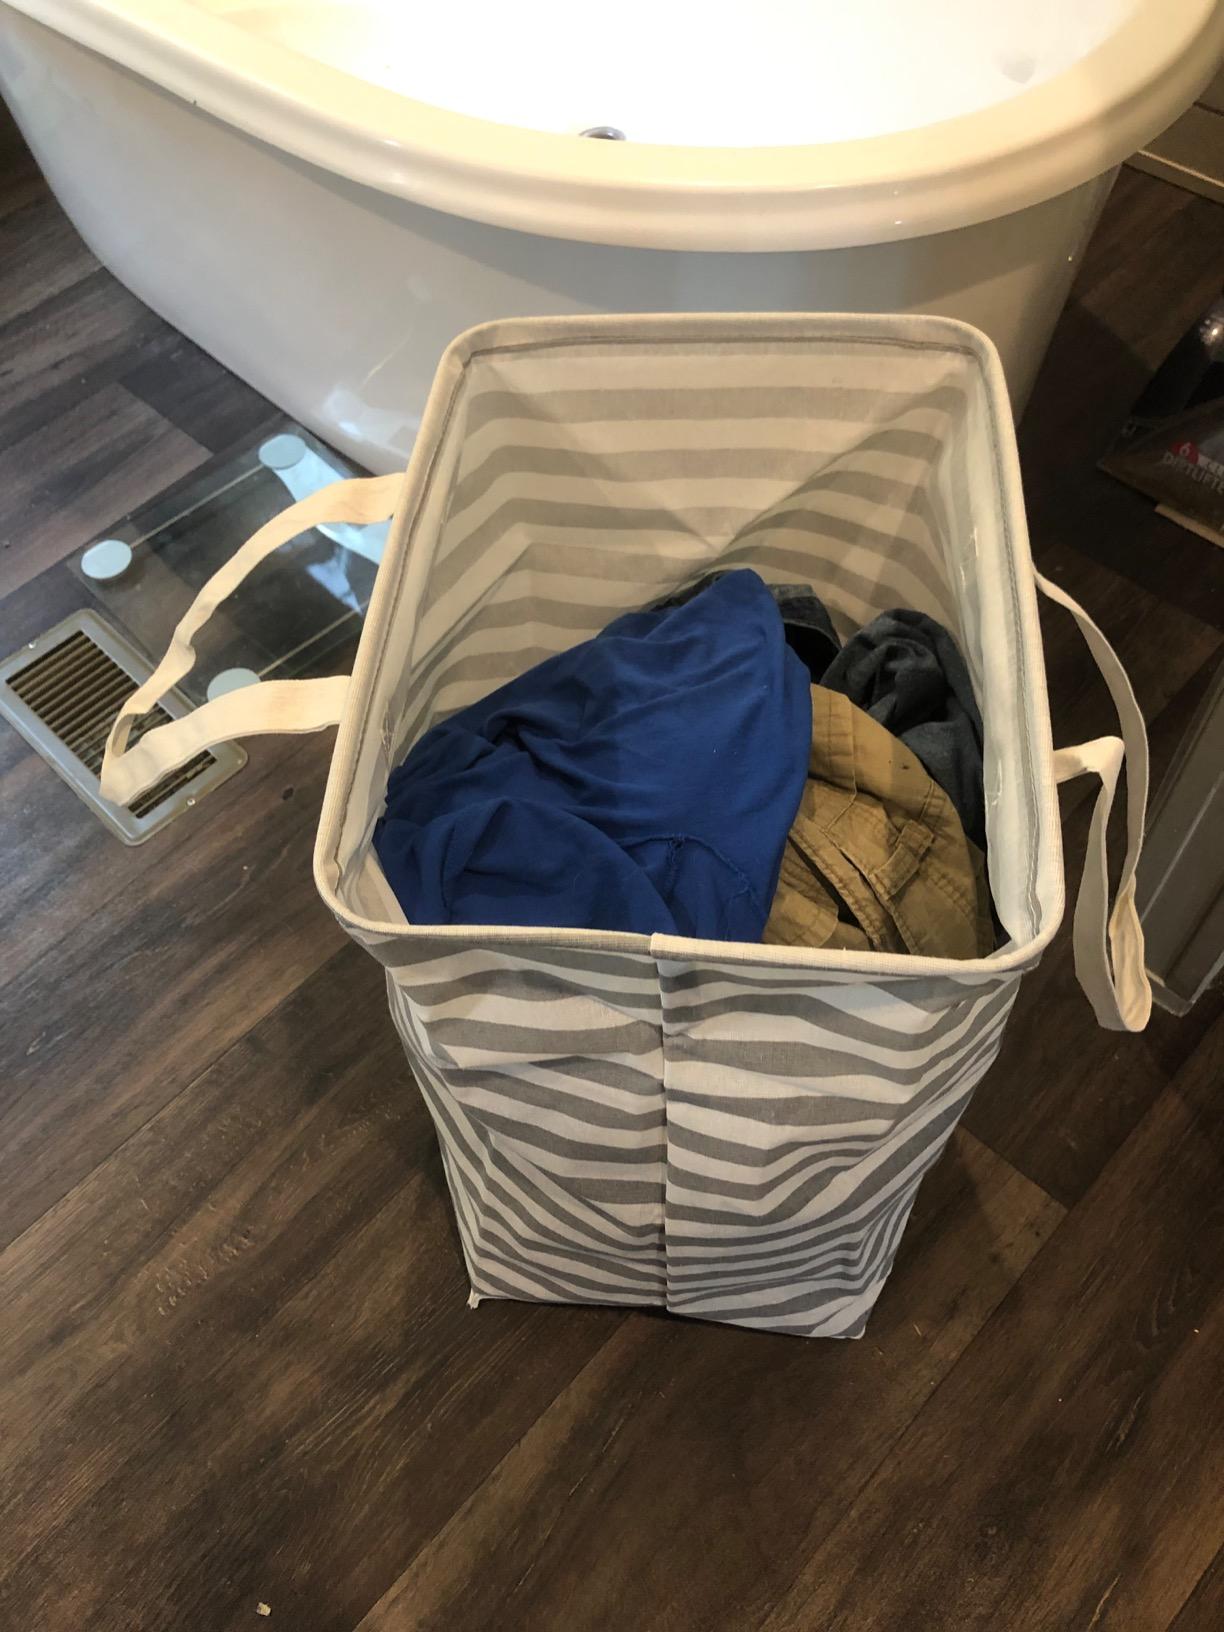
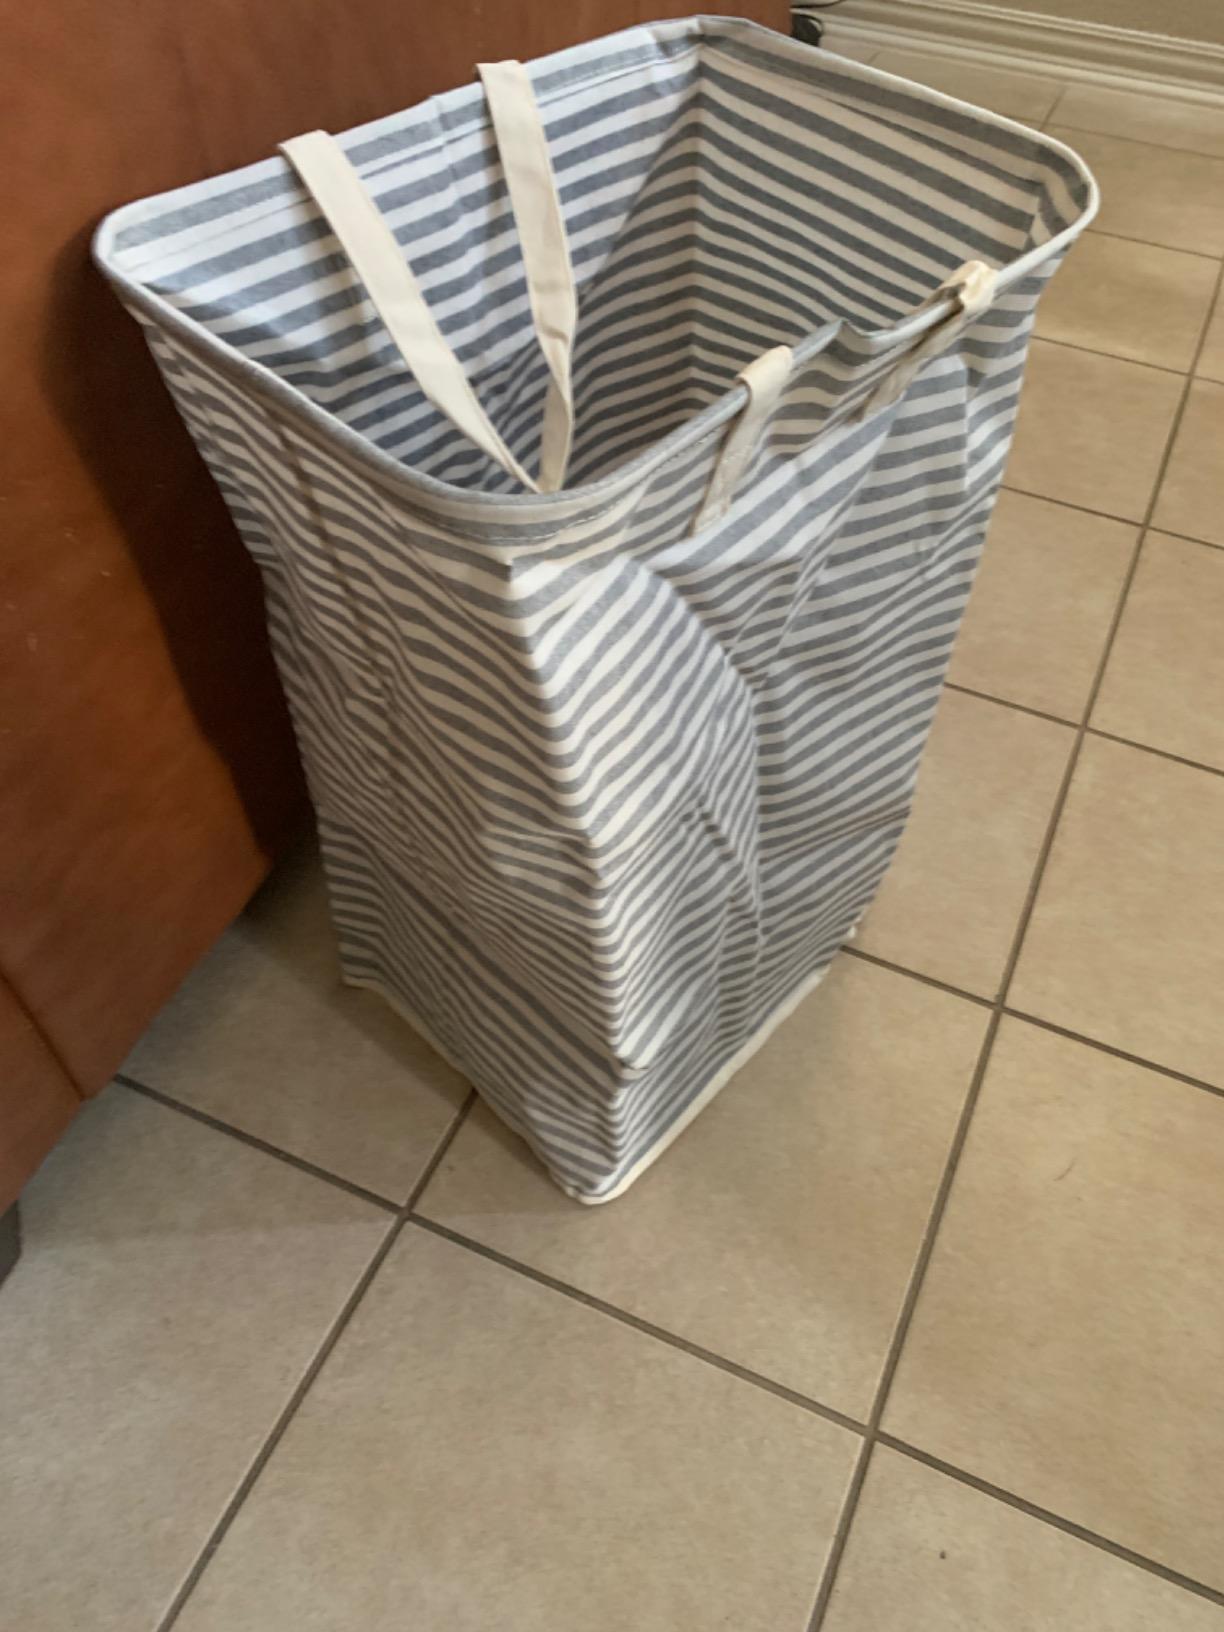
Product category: items_hamper
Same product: no